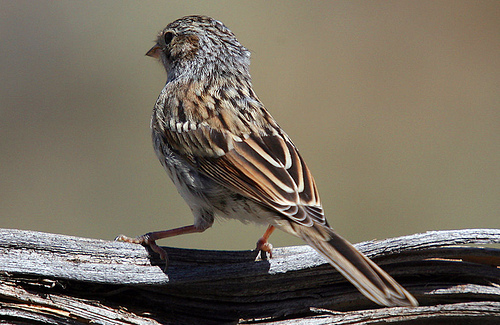
this bird is striped all over. there is a salt and pepper color to its nape and crown. the feathers on the wings are brown and white striped.
the bird has a small bill that is yellow and skinny thighs.
bird has brown body feathers, brown breast feathers, and brown beak
this small, mostly brown, bird has sharp orange talons, a short and pointed orange beak, and tufts of white hair on its belly.
a small brindle bird with highlights of black throughout
this particular bird has a brown and black striped body
this bird is brown and black in color, with a small beak.
a small multi colored bird with short beak and light breast.
a small brown and white spotted bird with a wide tail, pink legs, and a short beak that is pointy at the end.
a bird with a light brown secondaries, dark brown primaries and white wingbars.
Species: Brewer Sparrow